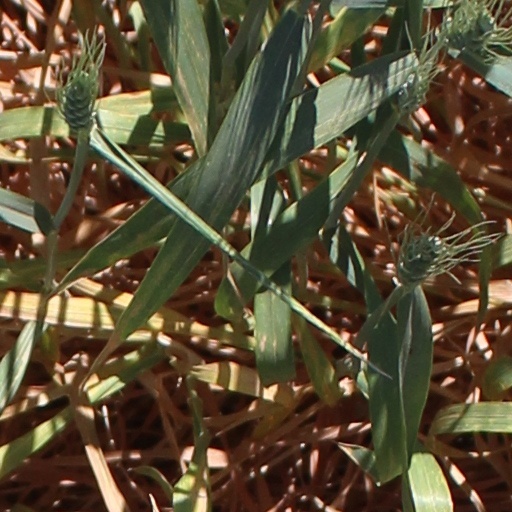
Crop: wheat